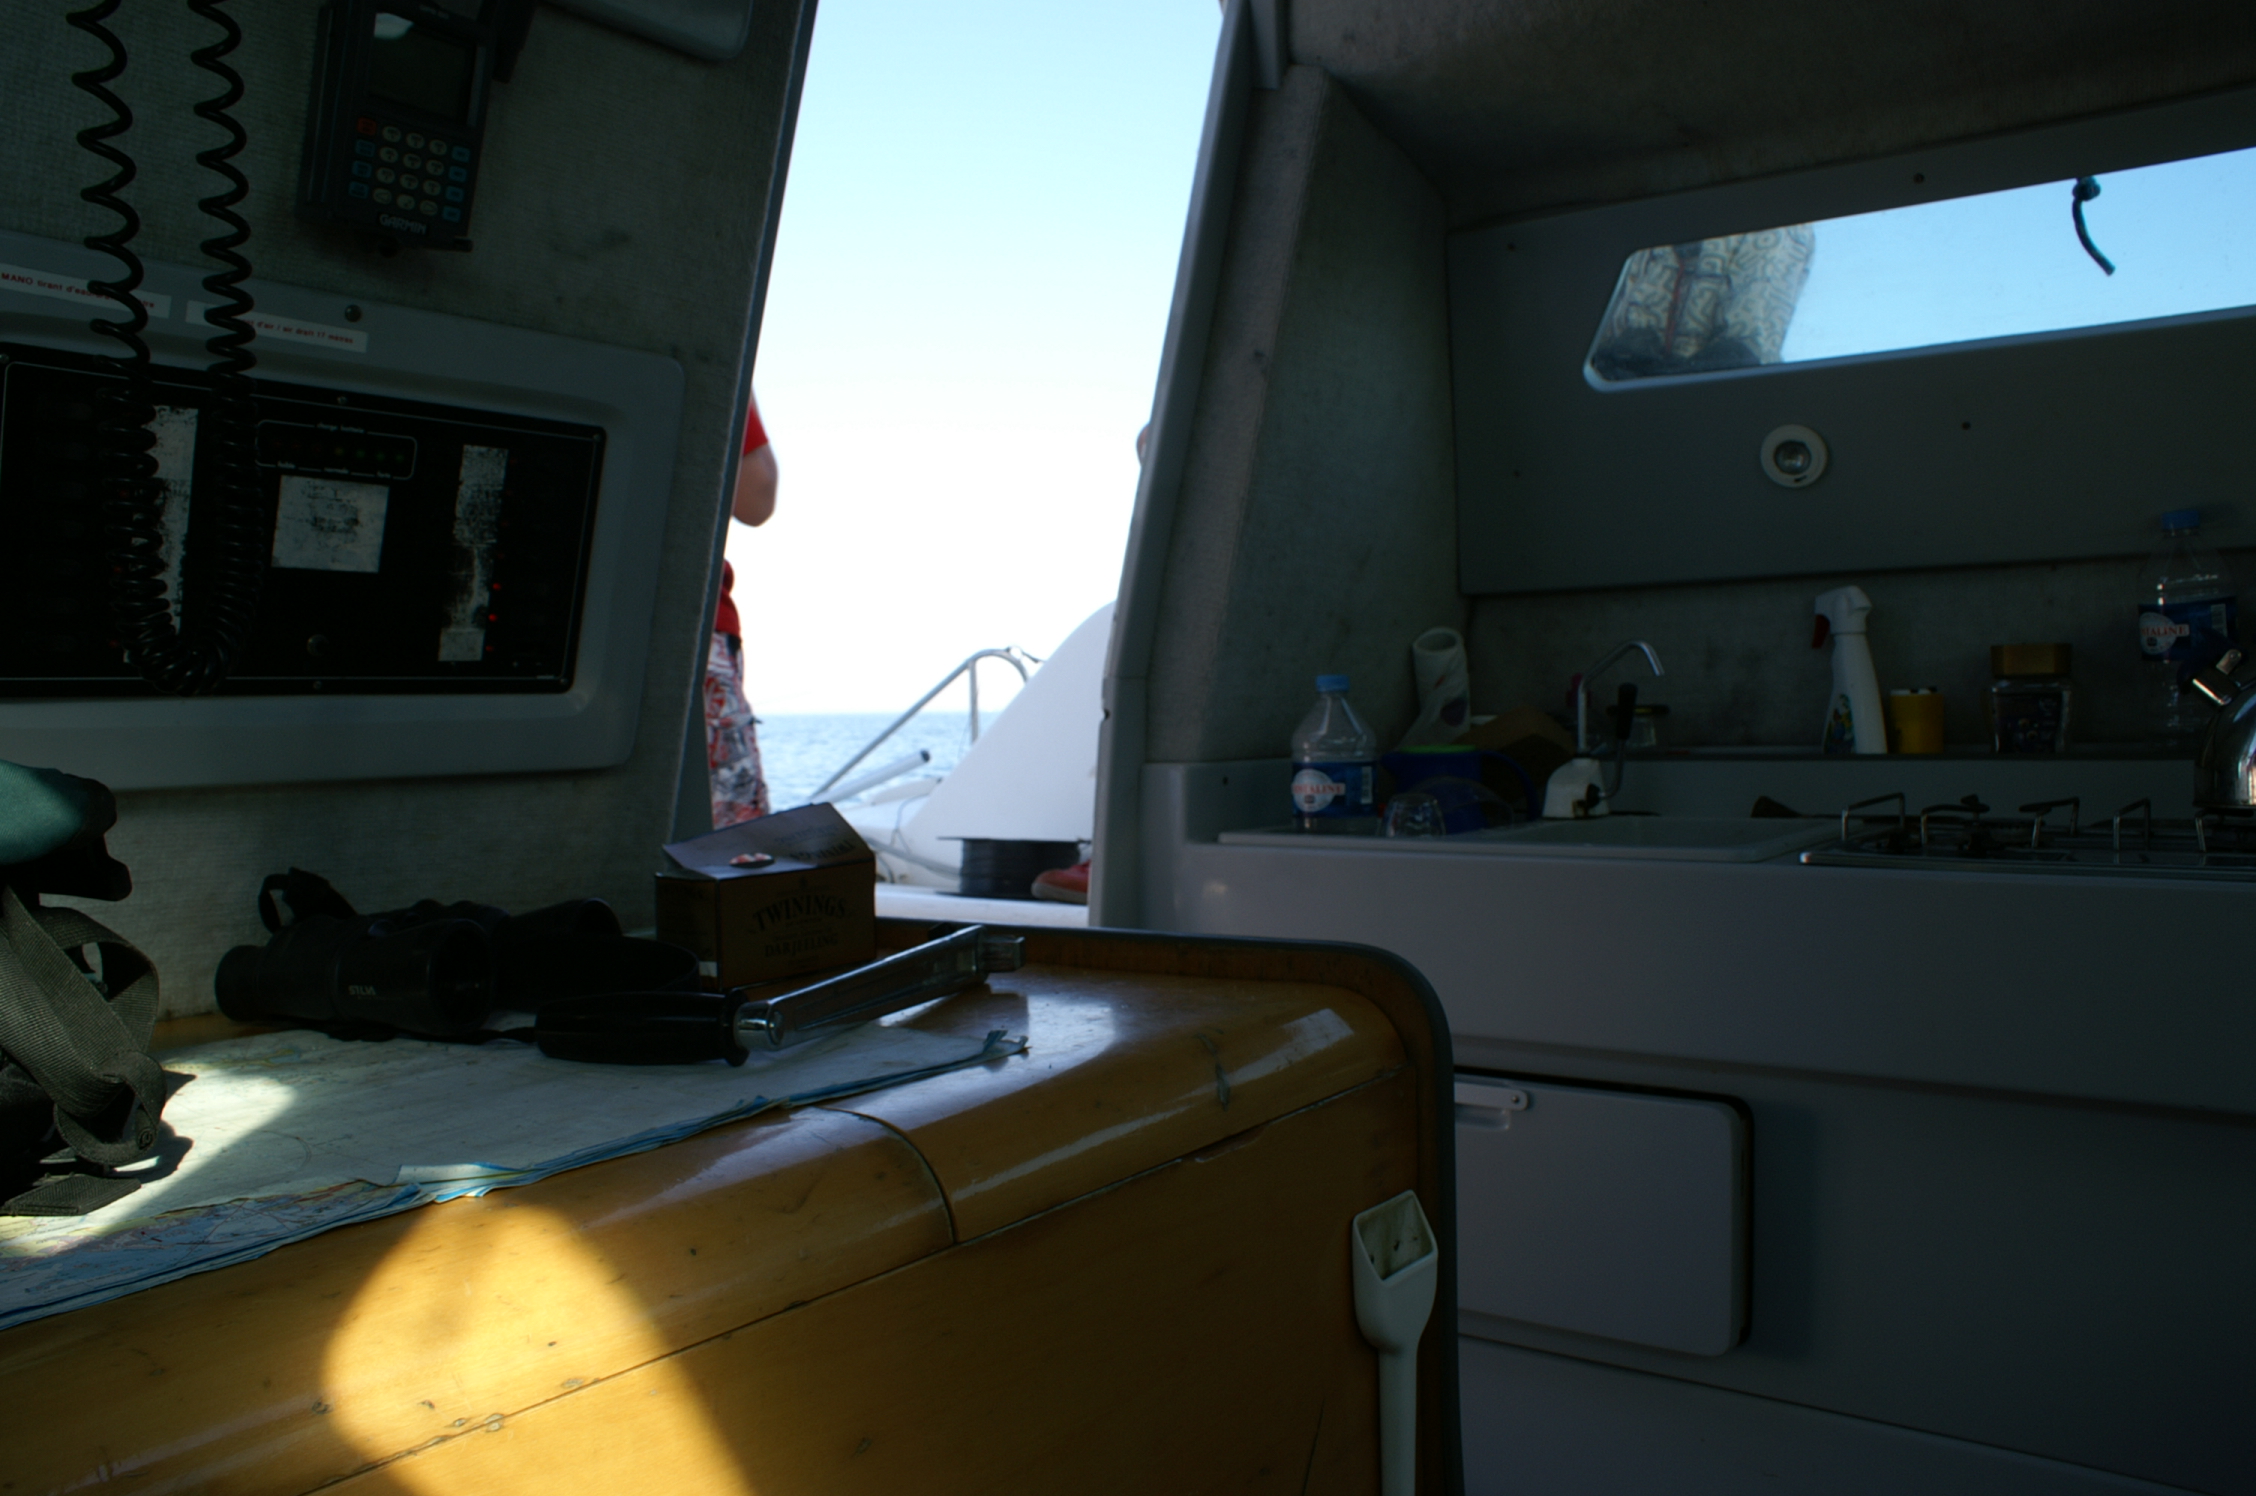
sea, ocean, boat, vehicle, yacht, room, interior design, mer, atlantique, atlantic, screenshot, catamaran, brittany, bretagne, morbihan, atlantik, yate, katamaran, voiler